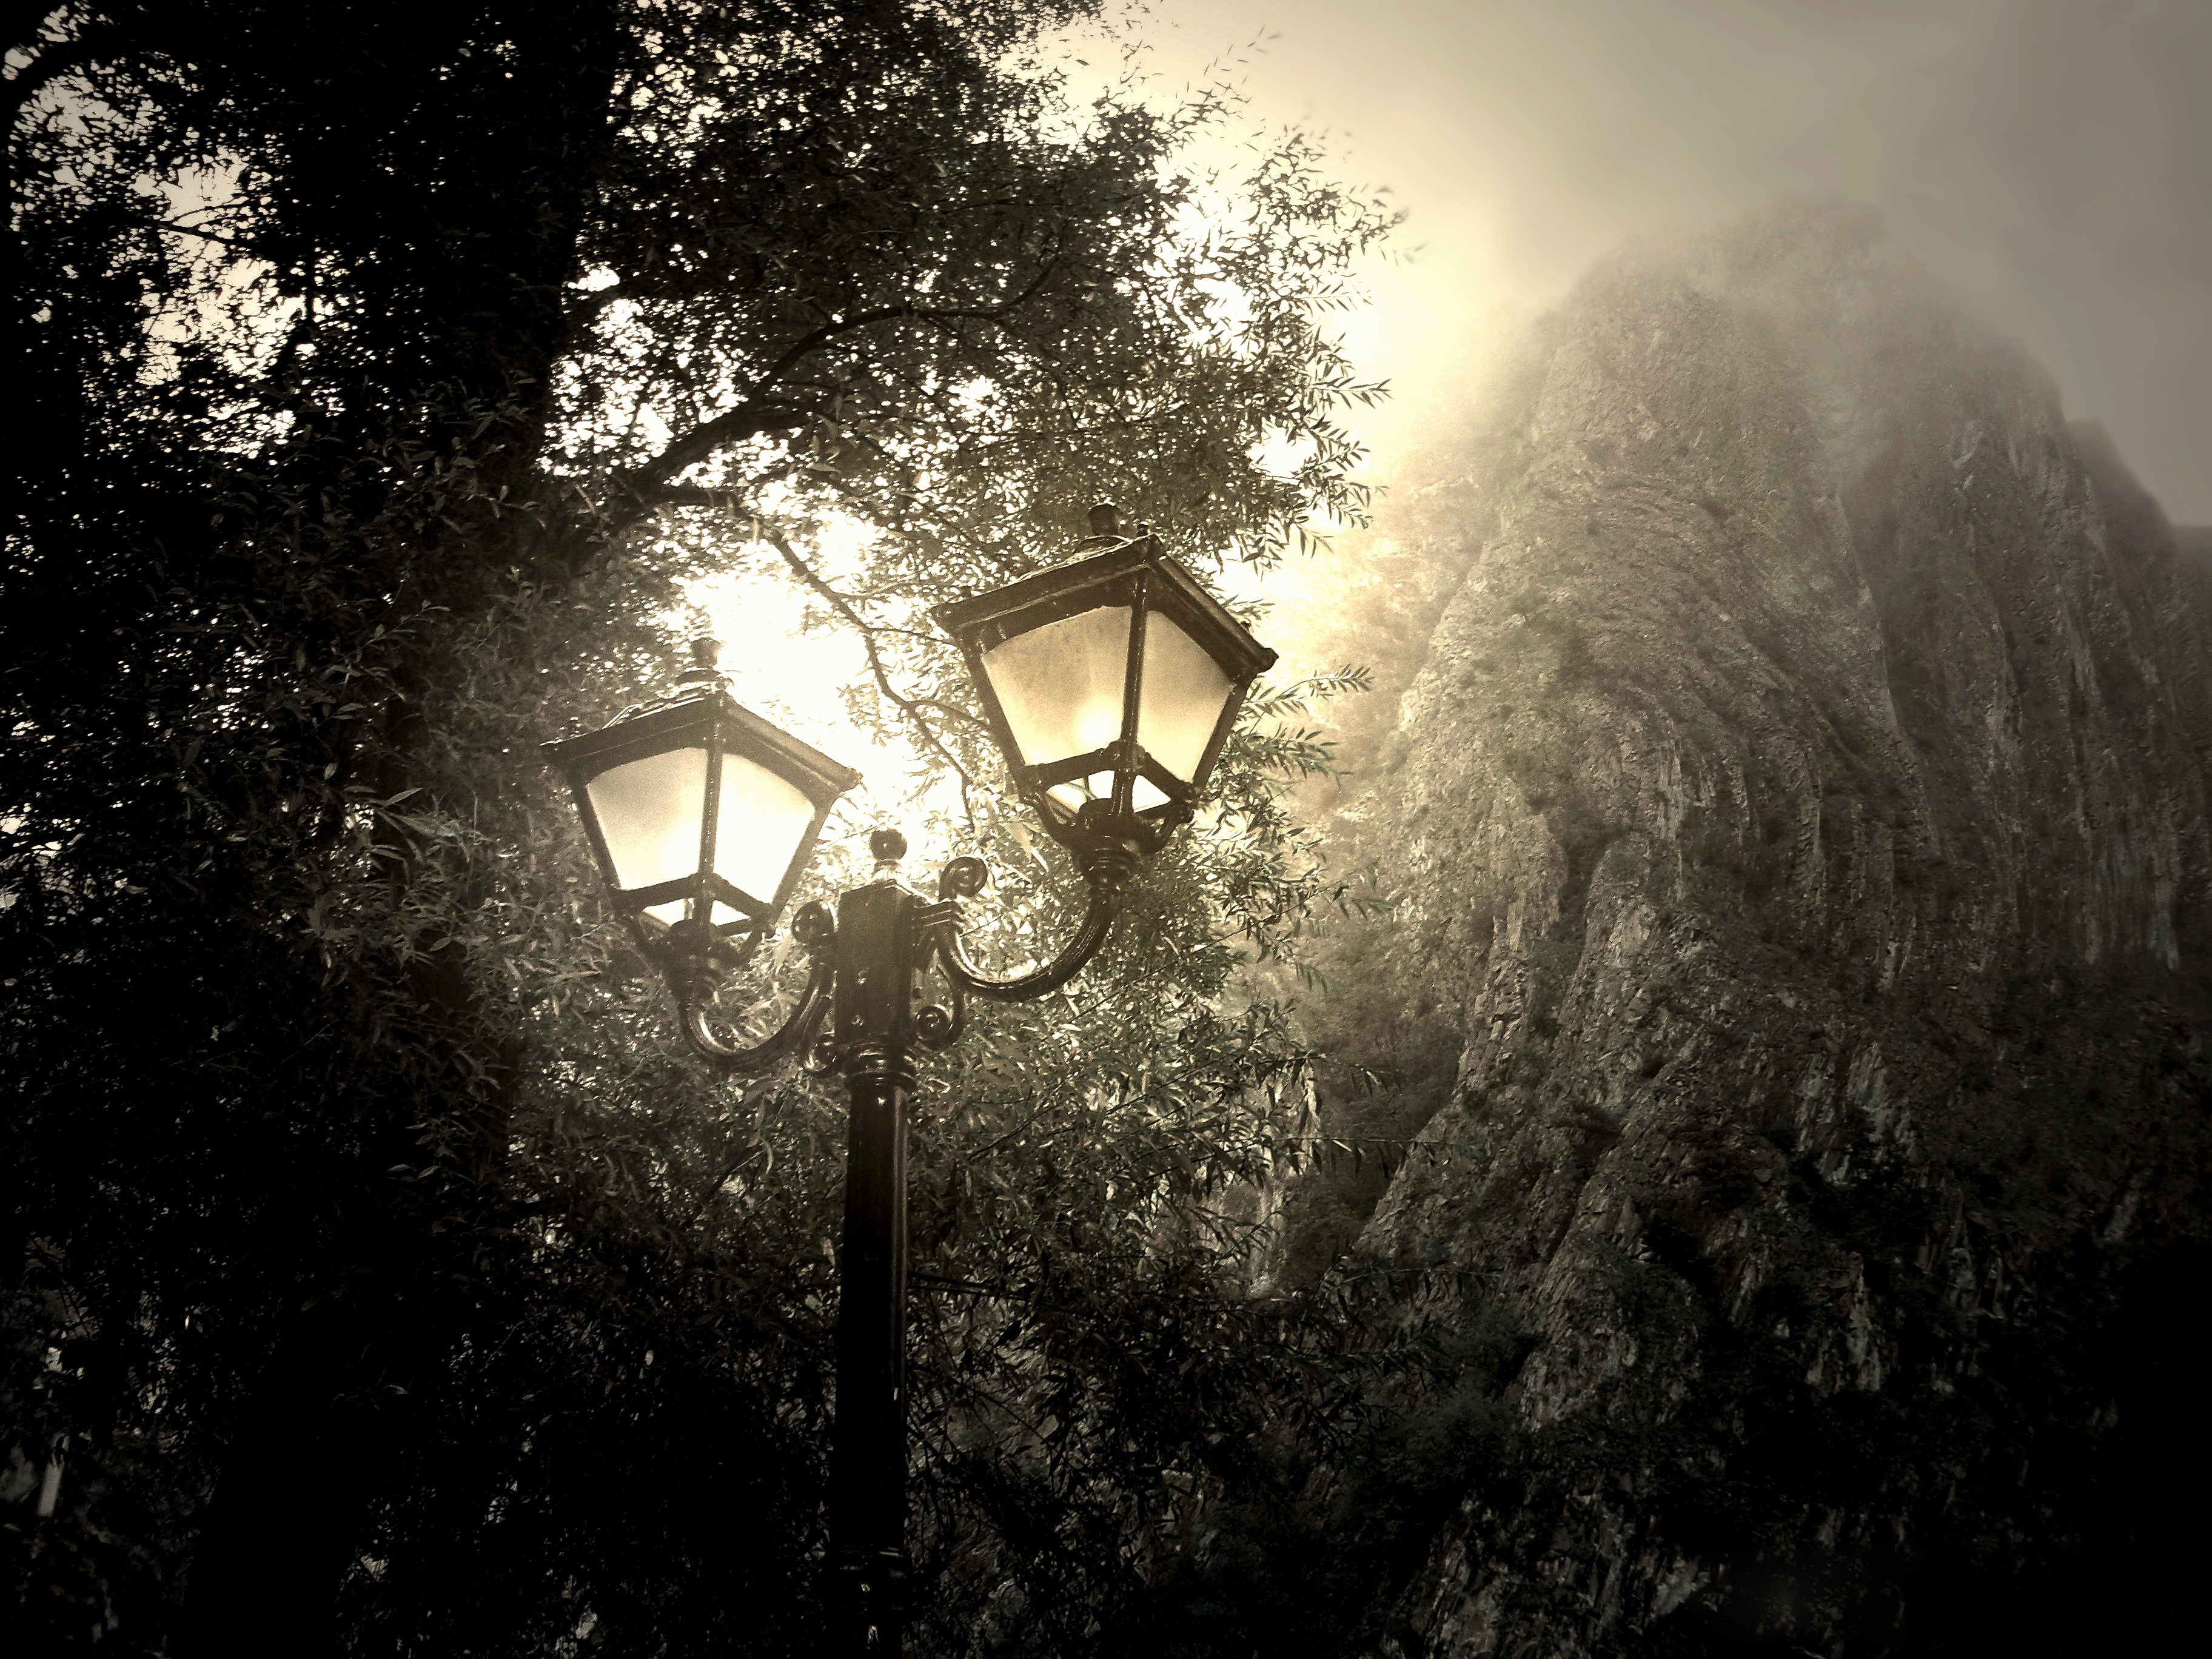
landscape, tree, nature, forest, outdoor, mountain, cold, light, sky, wood, fog, mist, night, vintage, retro, sunlight, cloudy, morning, fall, lake, foggy, dark, mystery, mystic, bulb, autumn, scenery, darkness, canyon, silence, rocks, rainy, mysterious, enigmatic, wallpaper, screenshot, macedonia, computer wallpaper